Terrorgruppe

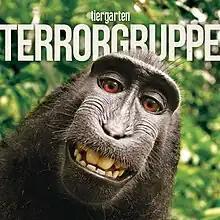
Cover artwork for Terrorgruppe's 2016 album "Tiergarten".

The band split up for the first time in 2005 because they disagreed about future artistic directions. They reunited in 2013 after collaborating on the DVD project "Sündige Säuglinge hinter Klostermauern zur Lust verdammt!“, a documentary on the group. In January, 2016 the band released a new album "Tiergarten" ("Zoo"). As the cover image they used a selfie that a macaque had taken. This album was the first Terrorgruppe album to be listed in the charts in Germany and Austria.